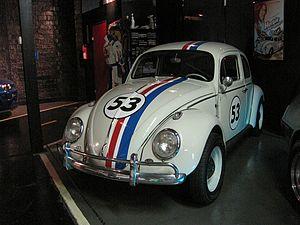
Hors des circuits publicitaires traditionnels, indépendamment de leurs qualités techniques intrinsèques, de l'intérêt ou de la popularité suscités auprès des utilisateurs, de nombreux modèles d'automobiles connaissent une célébrité grâce à leurs apparitions sur les écrans de cinéma ou de télévision, d'aucunes par association avec des personnages ou héros de films ou de séries télévisées - comme la Ford Gran Torino des personnages de Starsky et Hutch dans la série télévisée éponyme; d'autres en devenant un des « personnages » emblématiques de ces fictions telle la Cadillac DeVille modèle 1964 du film Le Corniaud, mettant en scène deux vedettes du cinéma populaire français, Louis de Funès et Bourvil.